Francisco de Melo

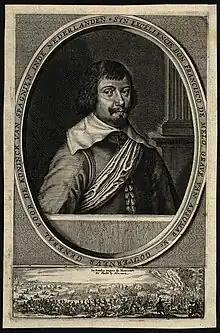
"Francisco de Melo as Governor of the Spanish Netherlands."

Dom Francisco de Melo (1597 – 18 December 1651) was a Portuguese nobleman who served as a Spanish general during the Thirty Years' War.